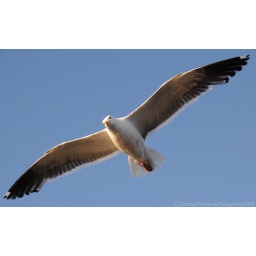
random seagull flying against the wind about 4 feet from my face